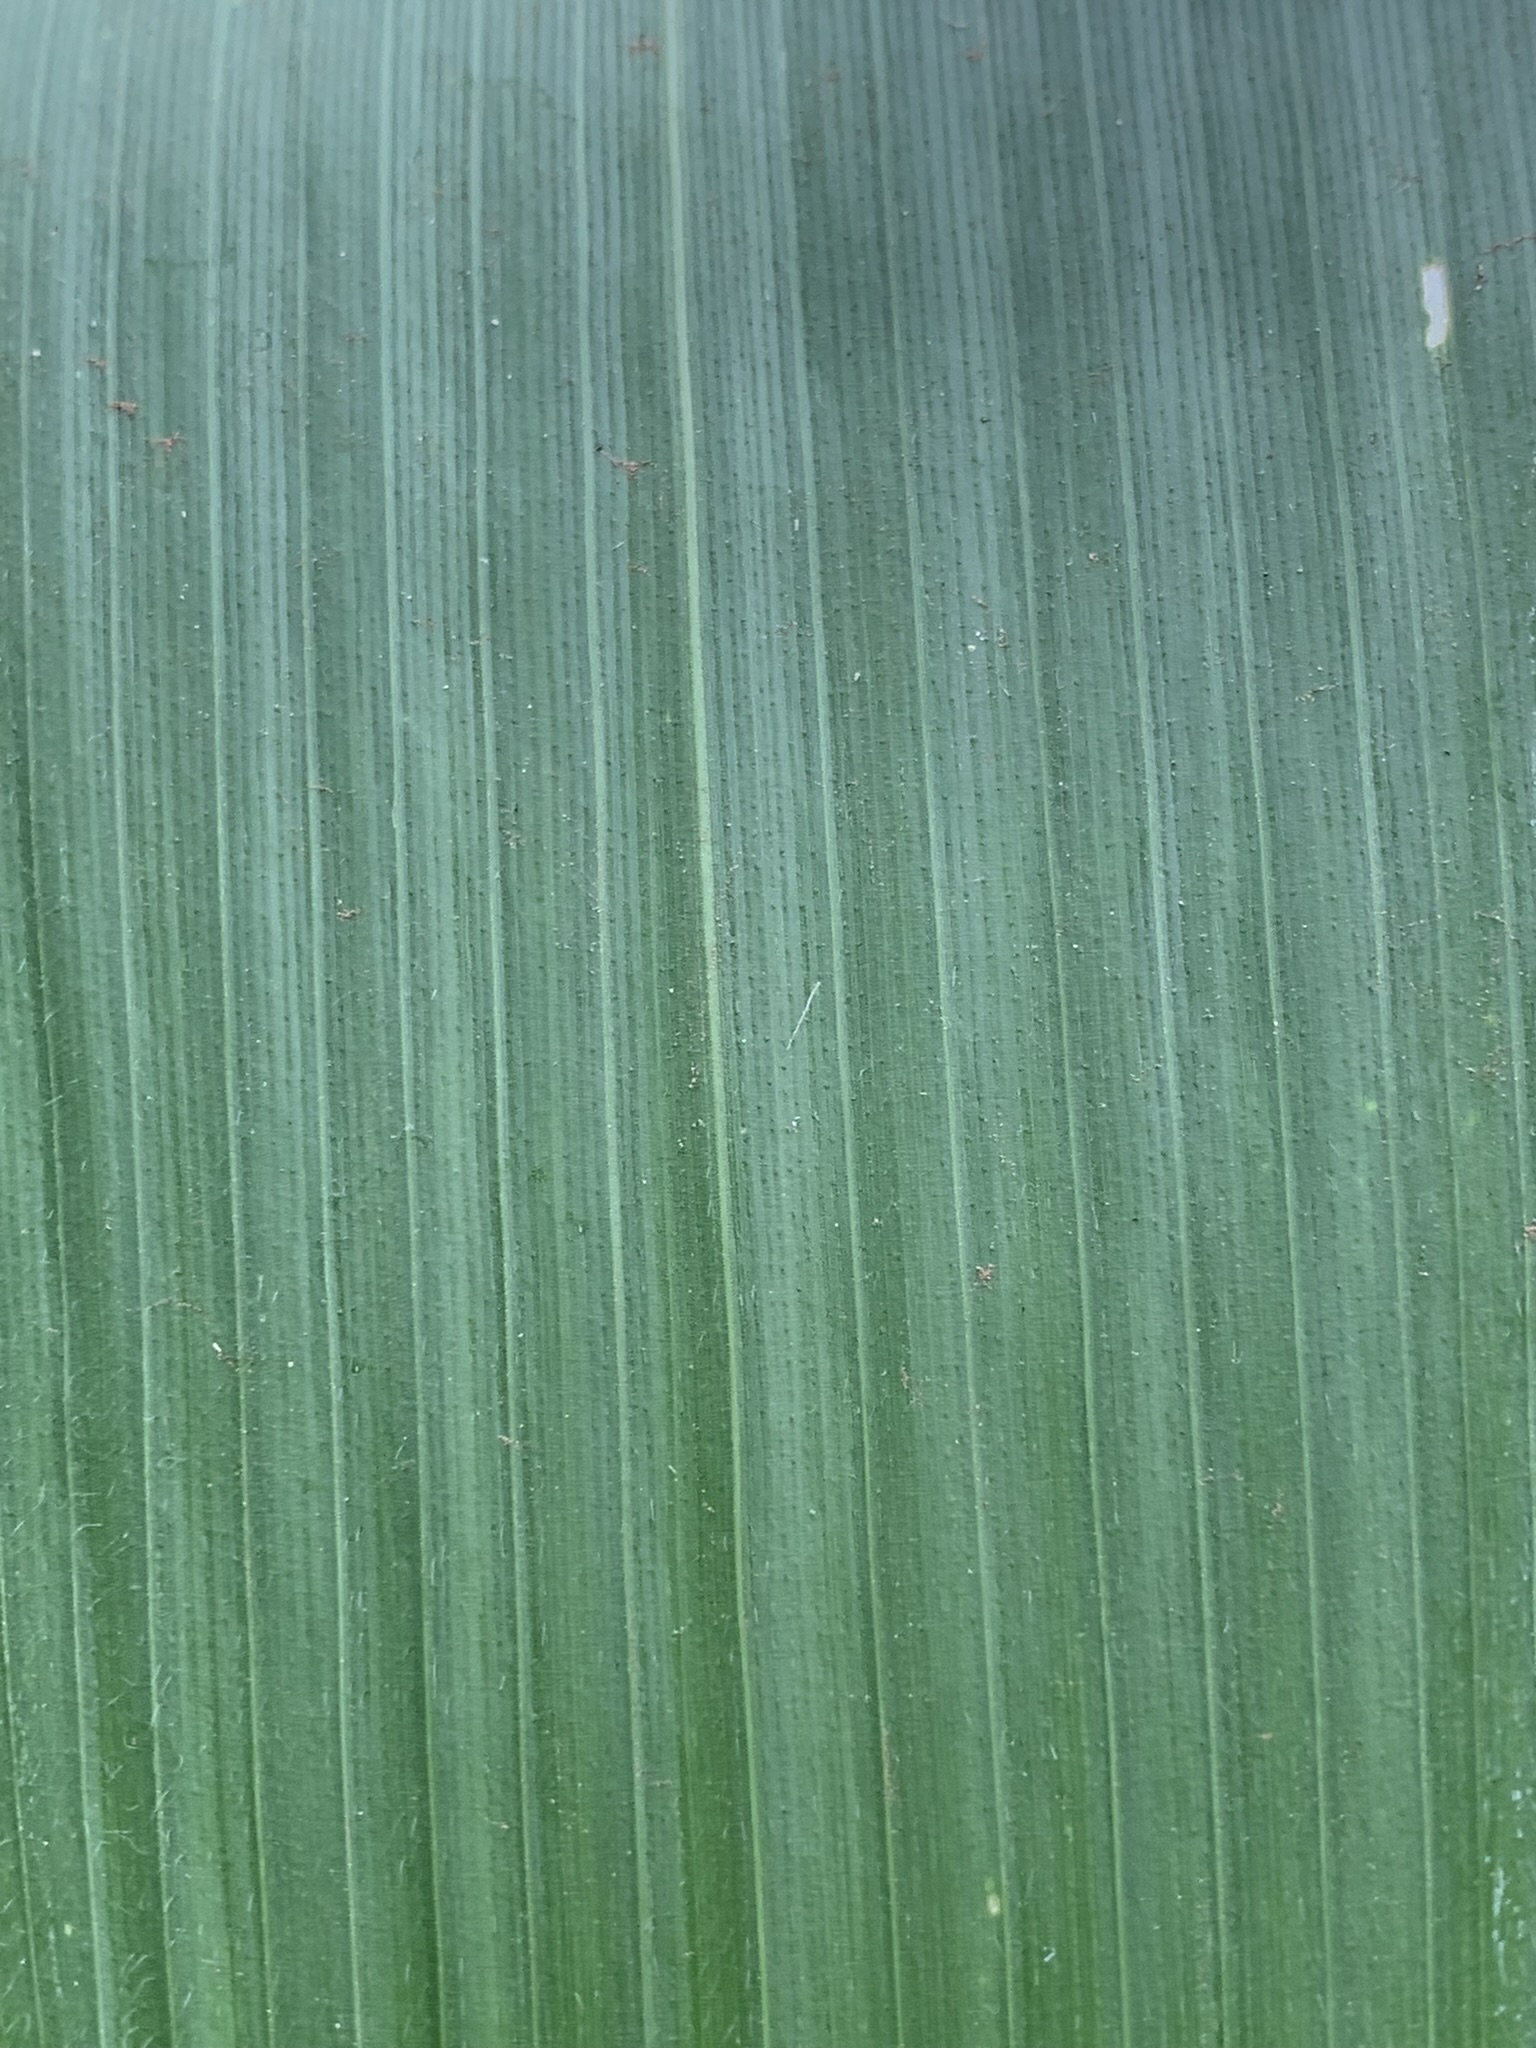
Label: Healthy